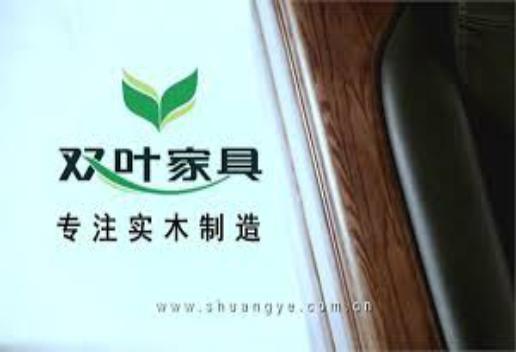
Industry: Necessities